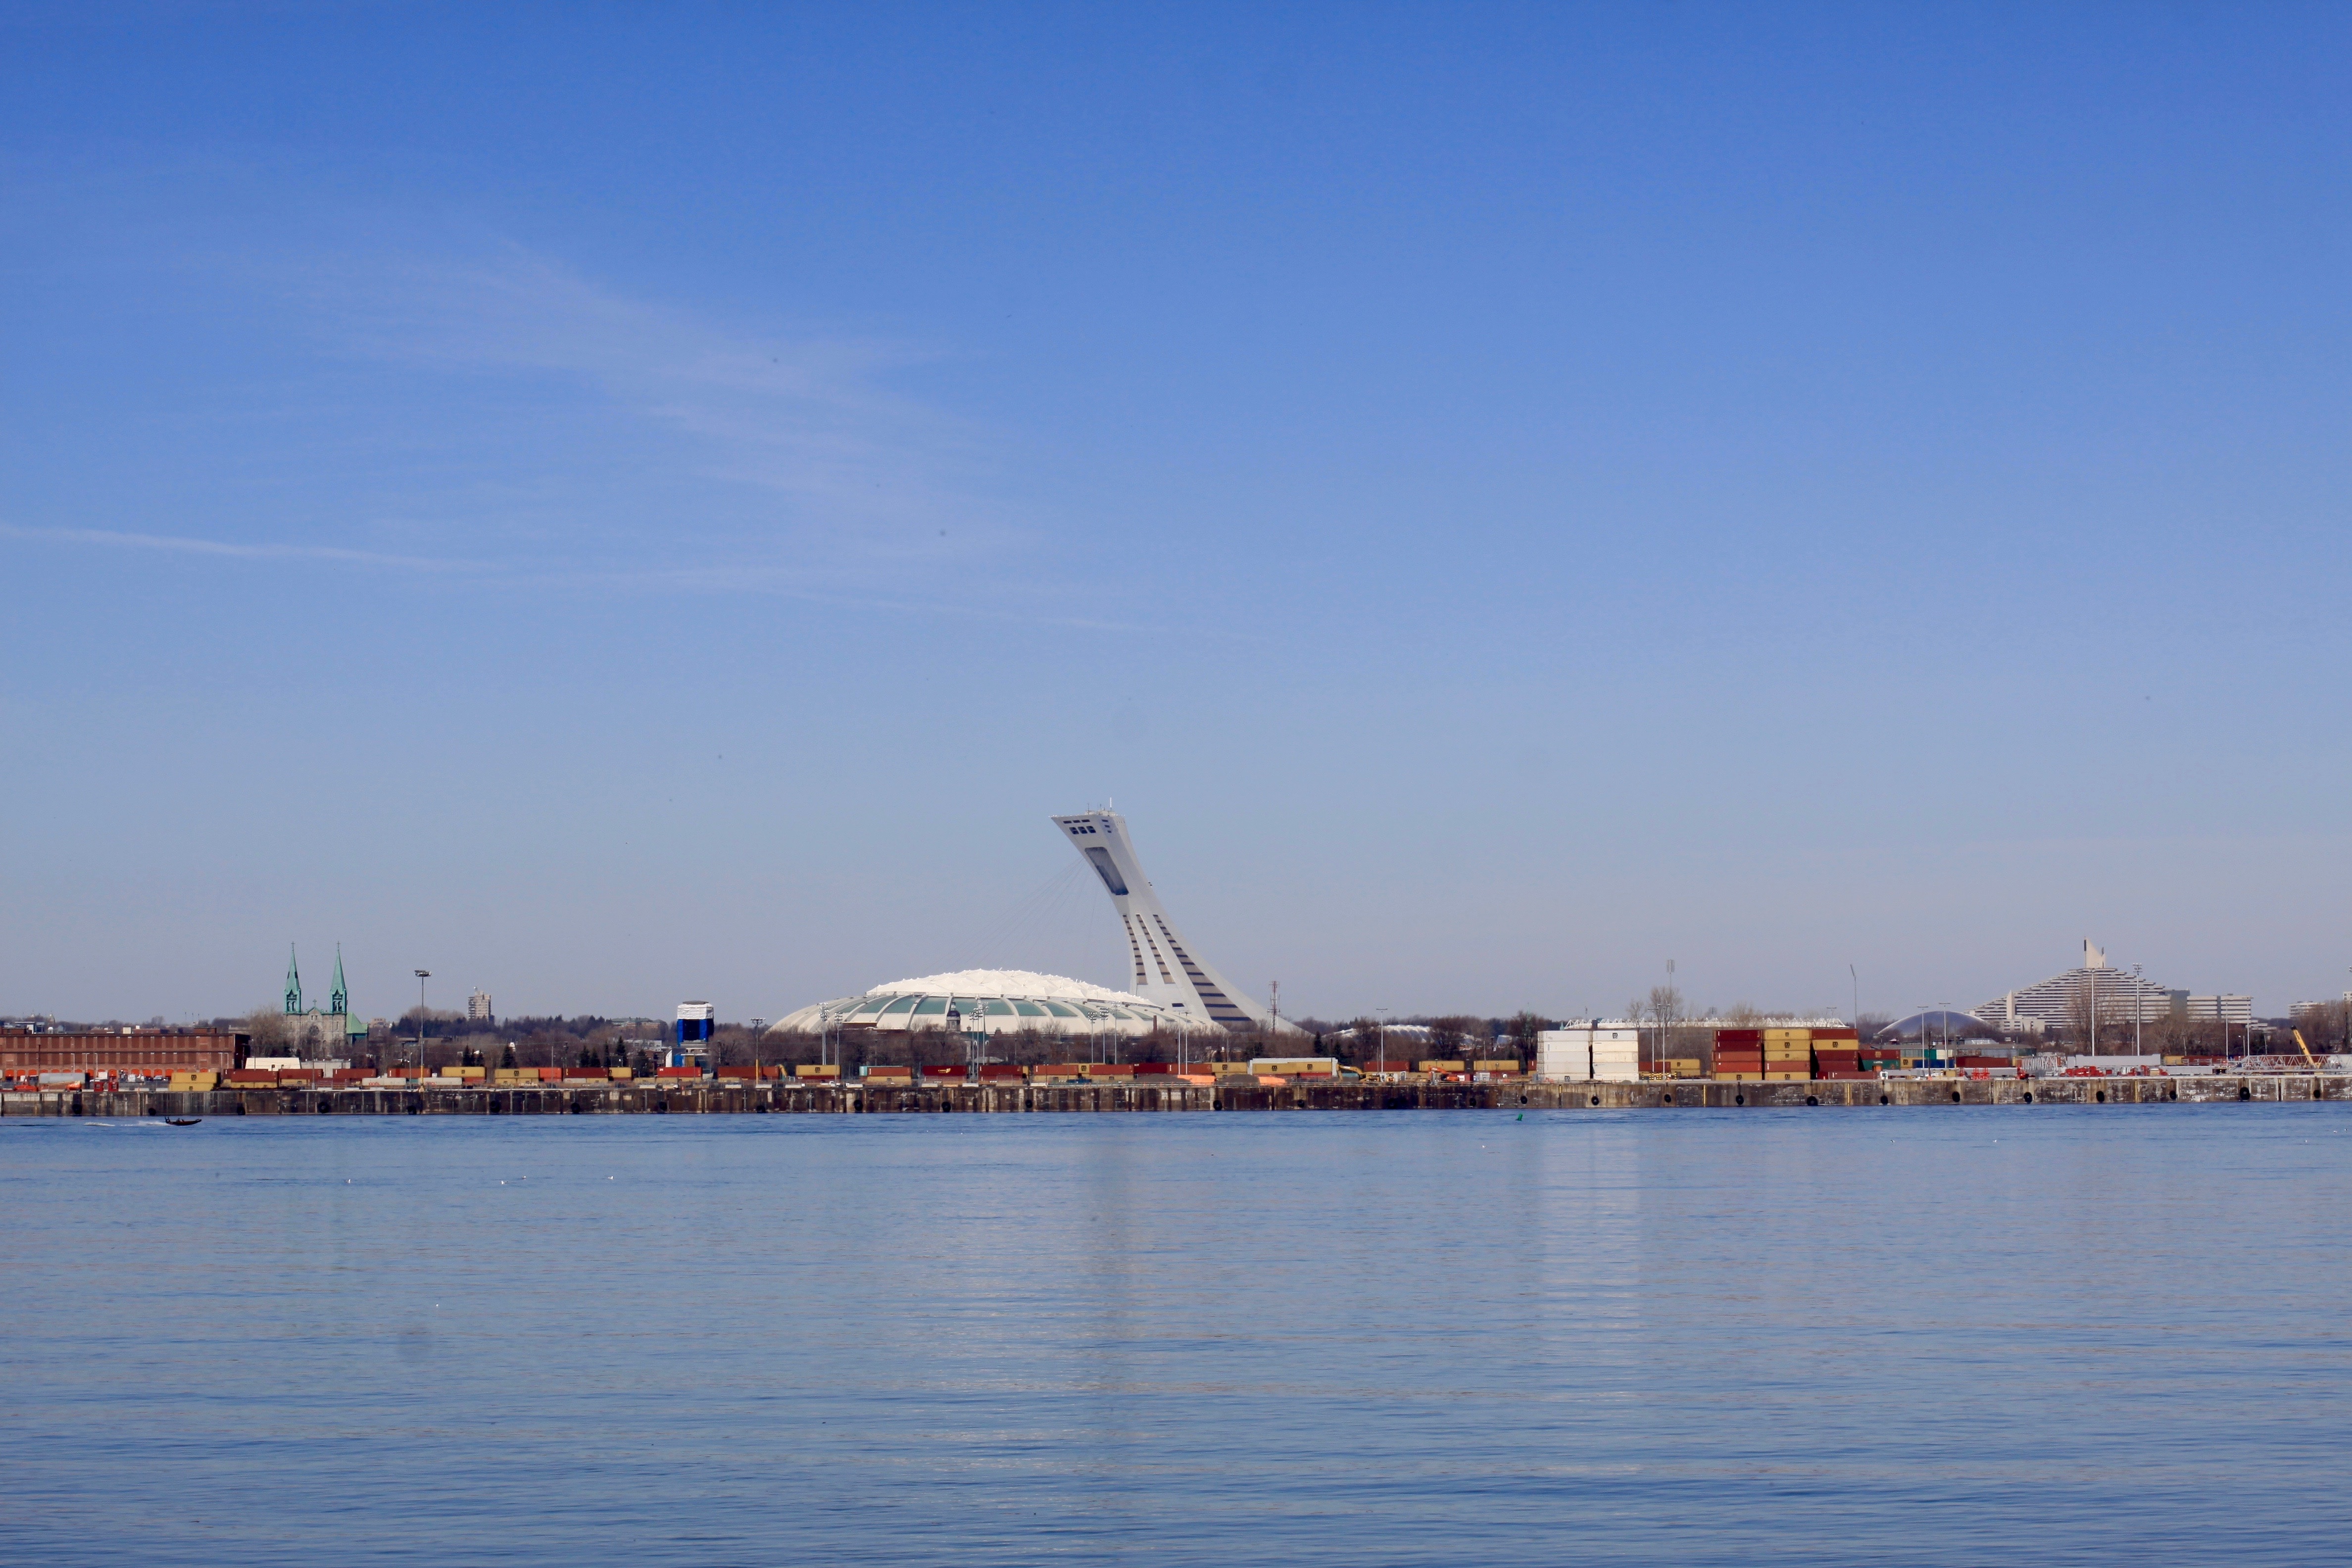
sea, coast, horizon, dock, boat, ship, panorama, dusk, vehicle, bay, harbor, marina, port, infrastructure